Boeing 737

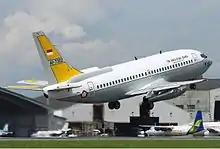
Indonesian Air Force Boeing 737-2X9 Surveiller (AI-7302) at Sultan Abdul Aziz Shah Airport

The Boeing 737 AEW&C is a 737-700IGW roughly similar to the 737-700ER. This is an Airborne Early Warning and Control (AEW&C) version of the 737NG. Australia is the first customer (as Project Wedgetail), followed by Turkey and South Korea.